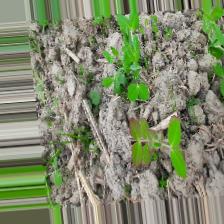
Label: Lentil Rust